Zhuhai

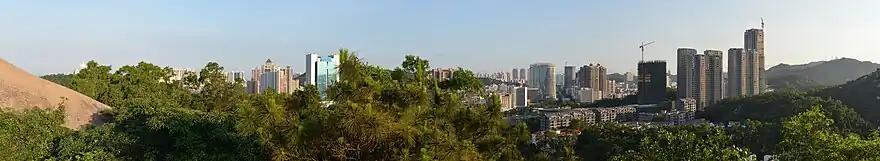
Jida panorama from Shijing mountain

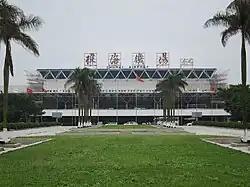
Zhuhai Jinwan Airport

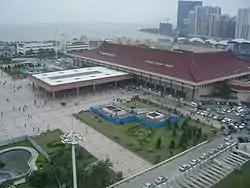
Gongbei Port

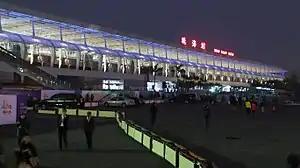
Zhuhai Railway Station

Zhuhai residents may also use Shenzhen Bao'an International Airport and travel there by bus or ferry.